Moroccan architecture

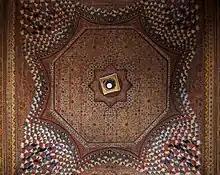
A carved and painted wooden ceiling in the Bahia Palace (late 19th to early 20th century)

In 1765 Sultan Mohammed Ben Abdallah (Moulay Ismail's grandson) started the construction of a new port city called Essaouira (formerly Mogador), located along the Atlantic coast as close as possible to his capital at Marrakesh, to which he tried to move and restrict European trade. He hired European architects to design the city, resulting in a relatively unique Moroccan-built city with Western European architecture, particularly in the style of its fortifications. Similar coastal fortifications or bastions, usually known as a , were built at the same time in other port cities like Anfa (present-day Casablanca), Rabat, Larache, and Tangier. Up until the late 19th century and early 20th century, the Alawi sultans and their ministers continued to build beautiful palaces, many of which are now used as museums or tourist attractions, such as the Bahia Palace in Marrakesh, the Dar Jamaï in Meknes, and the Dar Batha in Fes.